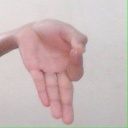
अक्षर: ज्ञ